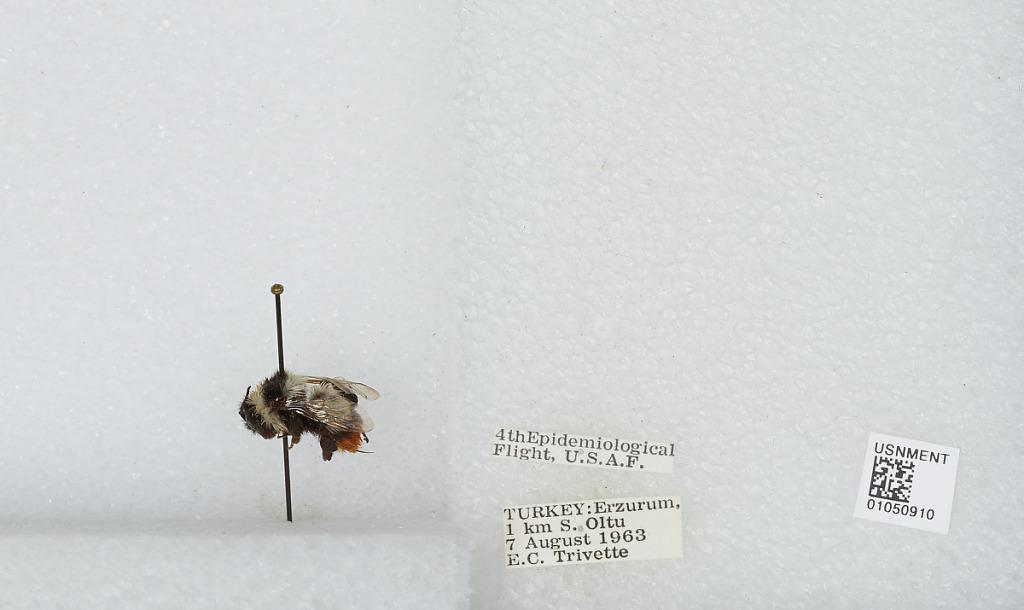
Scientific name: Bombus sp.
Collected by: E. Trivette
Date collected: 1963-8-7
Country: Turkey
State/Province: Erzurum
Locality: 1 kilometer south of Oltu
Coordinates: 40.5225, 41.9848